DJ Shadow

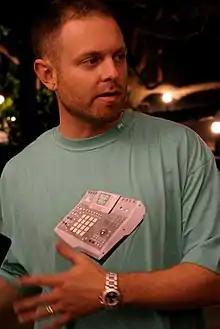
Joshua Davis in October 2006

Joshua Paul Davis (born June 29, 1972 in San Jose, California), better known by his stage name DJ Shadow, is an American DJ and record producer. His debut studio album, "Endtroducing...," was released in 1996.